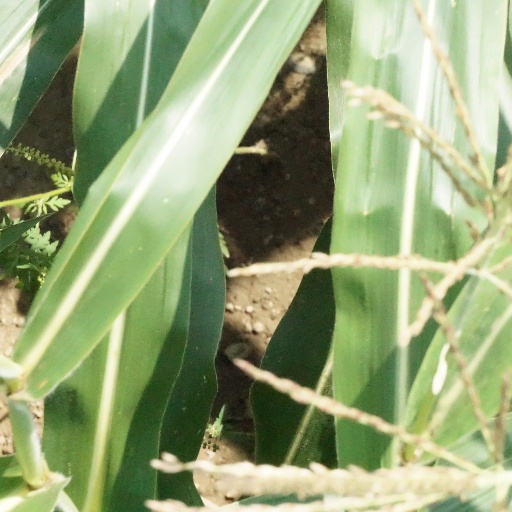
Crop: maize; corn